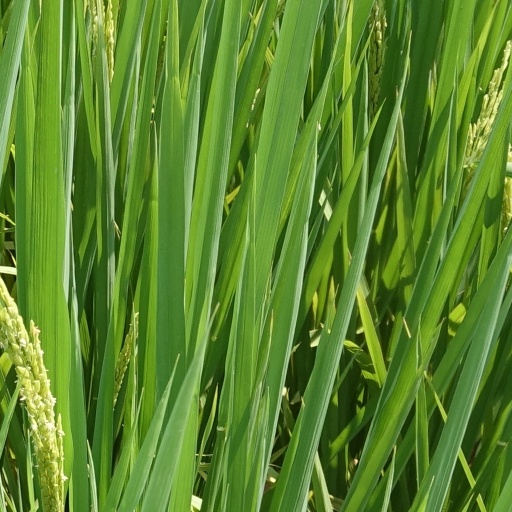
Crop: rice